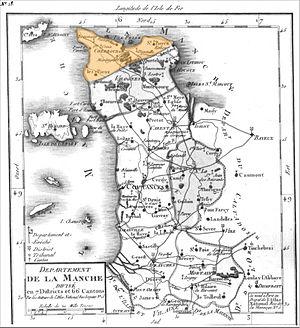
Localisation du district de Cherbourg sur une carte de la Manche.
Le district de Cherbourg est une ancienne division territoriale française du département de la Manche de 1790 à 1795.